Econfina Creek

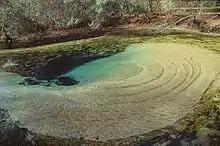
Williford Springs

Much of the river's flow comes from 11 named springs or spring groups consisting of more than 36 vents, including the first magnitude Gainer Springs Group and four second magnitude springs. The springs on Econfina Creek are concentrated in a long section where the river cuts through the Floridan Aquifer. More than 80% of the normal discharge of Econfina Creek into Deer Point Lake comes from the springs in this part of the river.